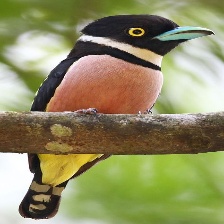
Species: BLACK AND YELLOW BROADBILL
Scientific name: EURYLAIMUS OCHROMALUS